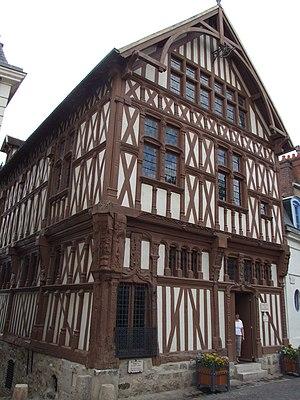
Maison du Baillage, Joigny, Yonne, Bourgogne, FRANCE
La maison de bois de Joigny dite Maison du bailliage est un édifice situé dans la ville de Joigny, dans l'Yonne en région Bourgogne-Franche-Comté.
Joigny est une commune française située dans le département de l'Yonne en région Bourgogne-Franche-Comté.
Ce tableau présente la liste de tous les monuments historiques classés ou inscrits dans la ville de Joigny, Yonne, en France.